Tanja Szewczenko

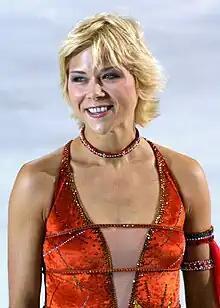
Szewczenko in 2007

Tanja Szewczenko (born 26 July 1977) is a German former figure skater. She is the 1994 World bronze medalist, 1997 Champions Series Final silver medalist, 1998 European bronze medalist, and 1993 World Junior bronze medalist.